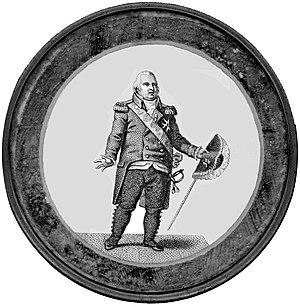
Jean-Gabriel Peltier, né le 21 octobre 1760 à Gonnord, et mort le 31 mars 1825 à Paris, est un journaliste français.